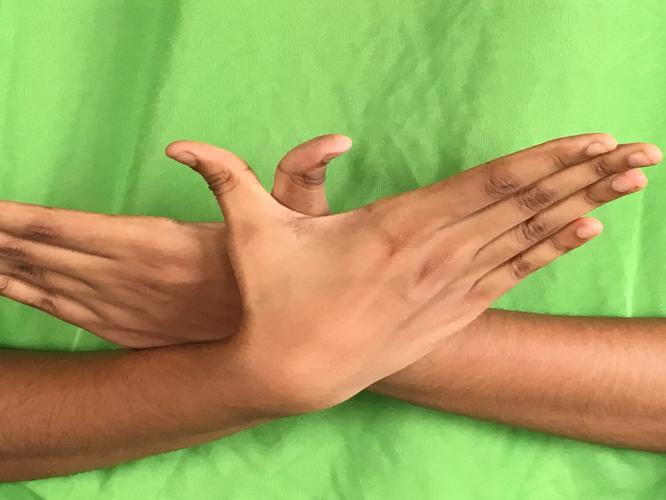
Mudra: Garuda
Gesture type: double_hand